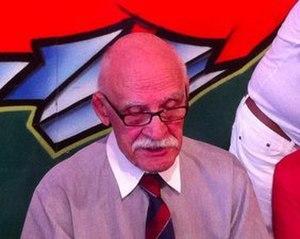
C’était le 6 juillet 2014, l’anniversaire de Michel Crauste, dit Le Mongol, qui fêtait ses 80 ans. L’événement se déroulait à Lourdes, au stade Antoine Béguère. Beau portrait de Michel Crauste.
François Moncla, né le 1ᵉʳ avril 1932 à Louvie-Juzon dans les Basses-Pyrénées, est un joueur de rugby à XV international français qui évolue au poste de troisième ligne aile du début des années 1950 jusqu'au milieu des années 1960.